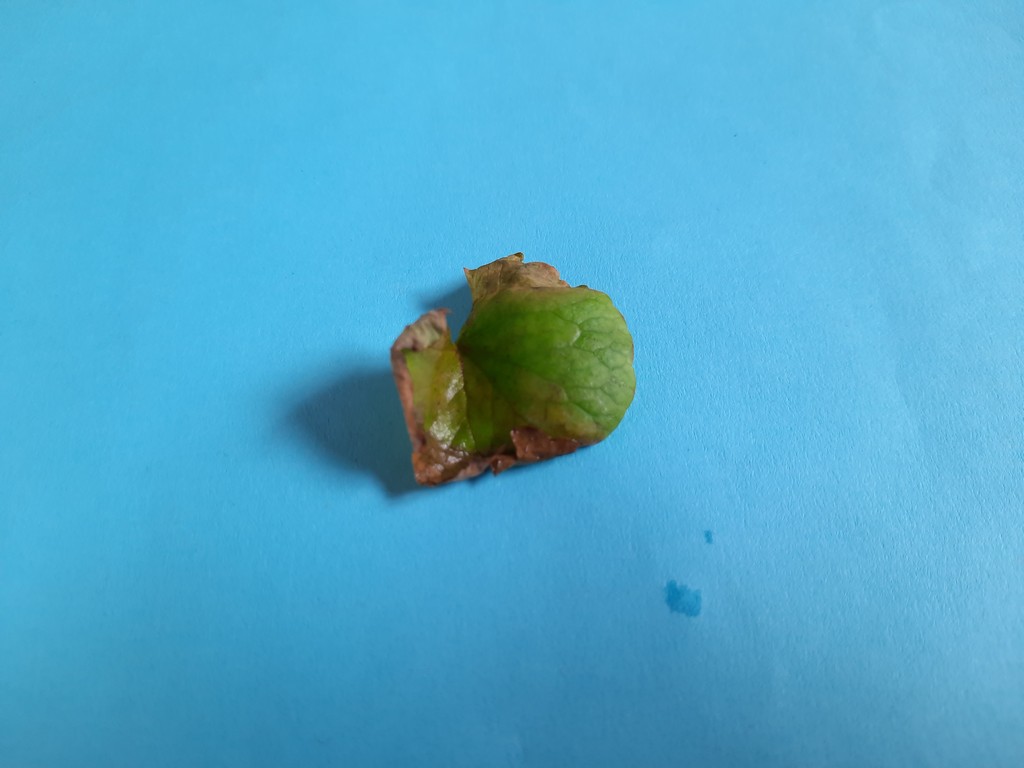
Label: Unhealthy